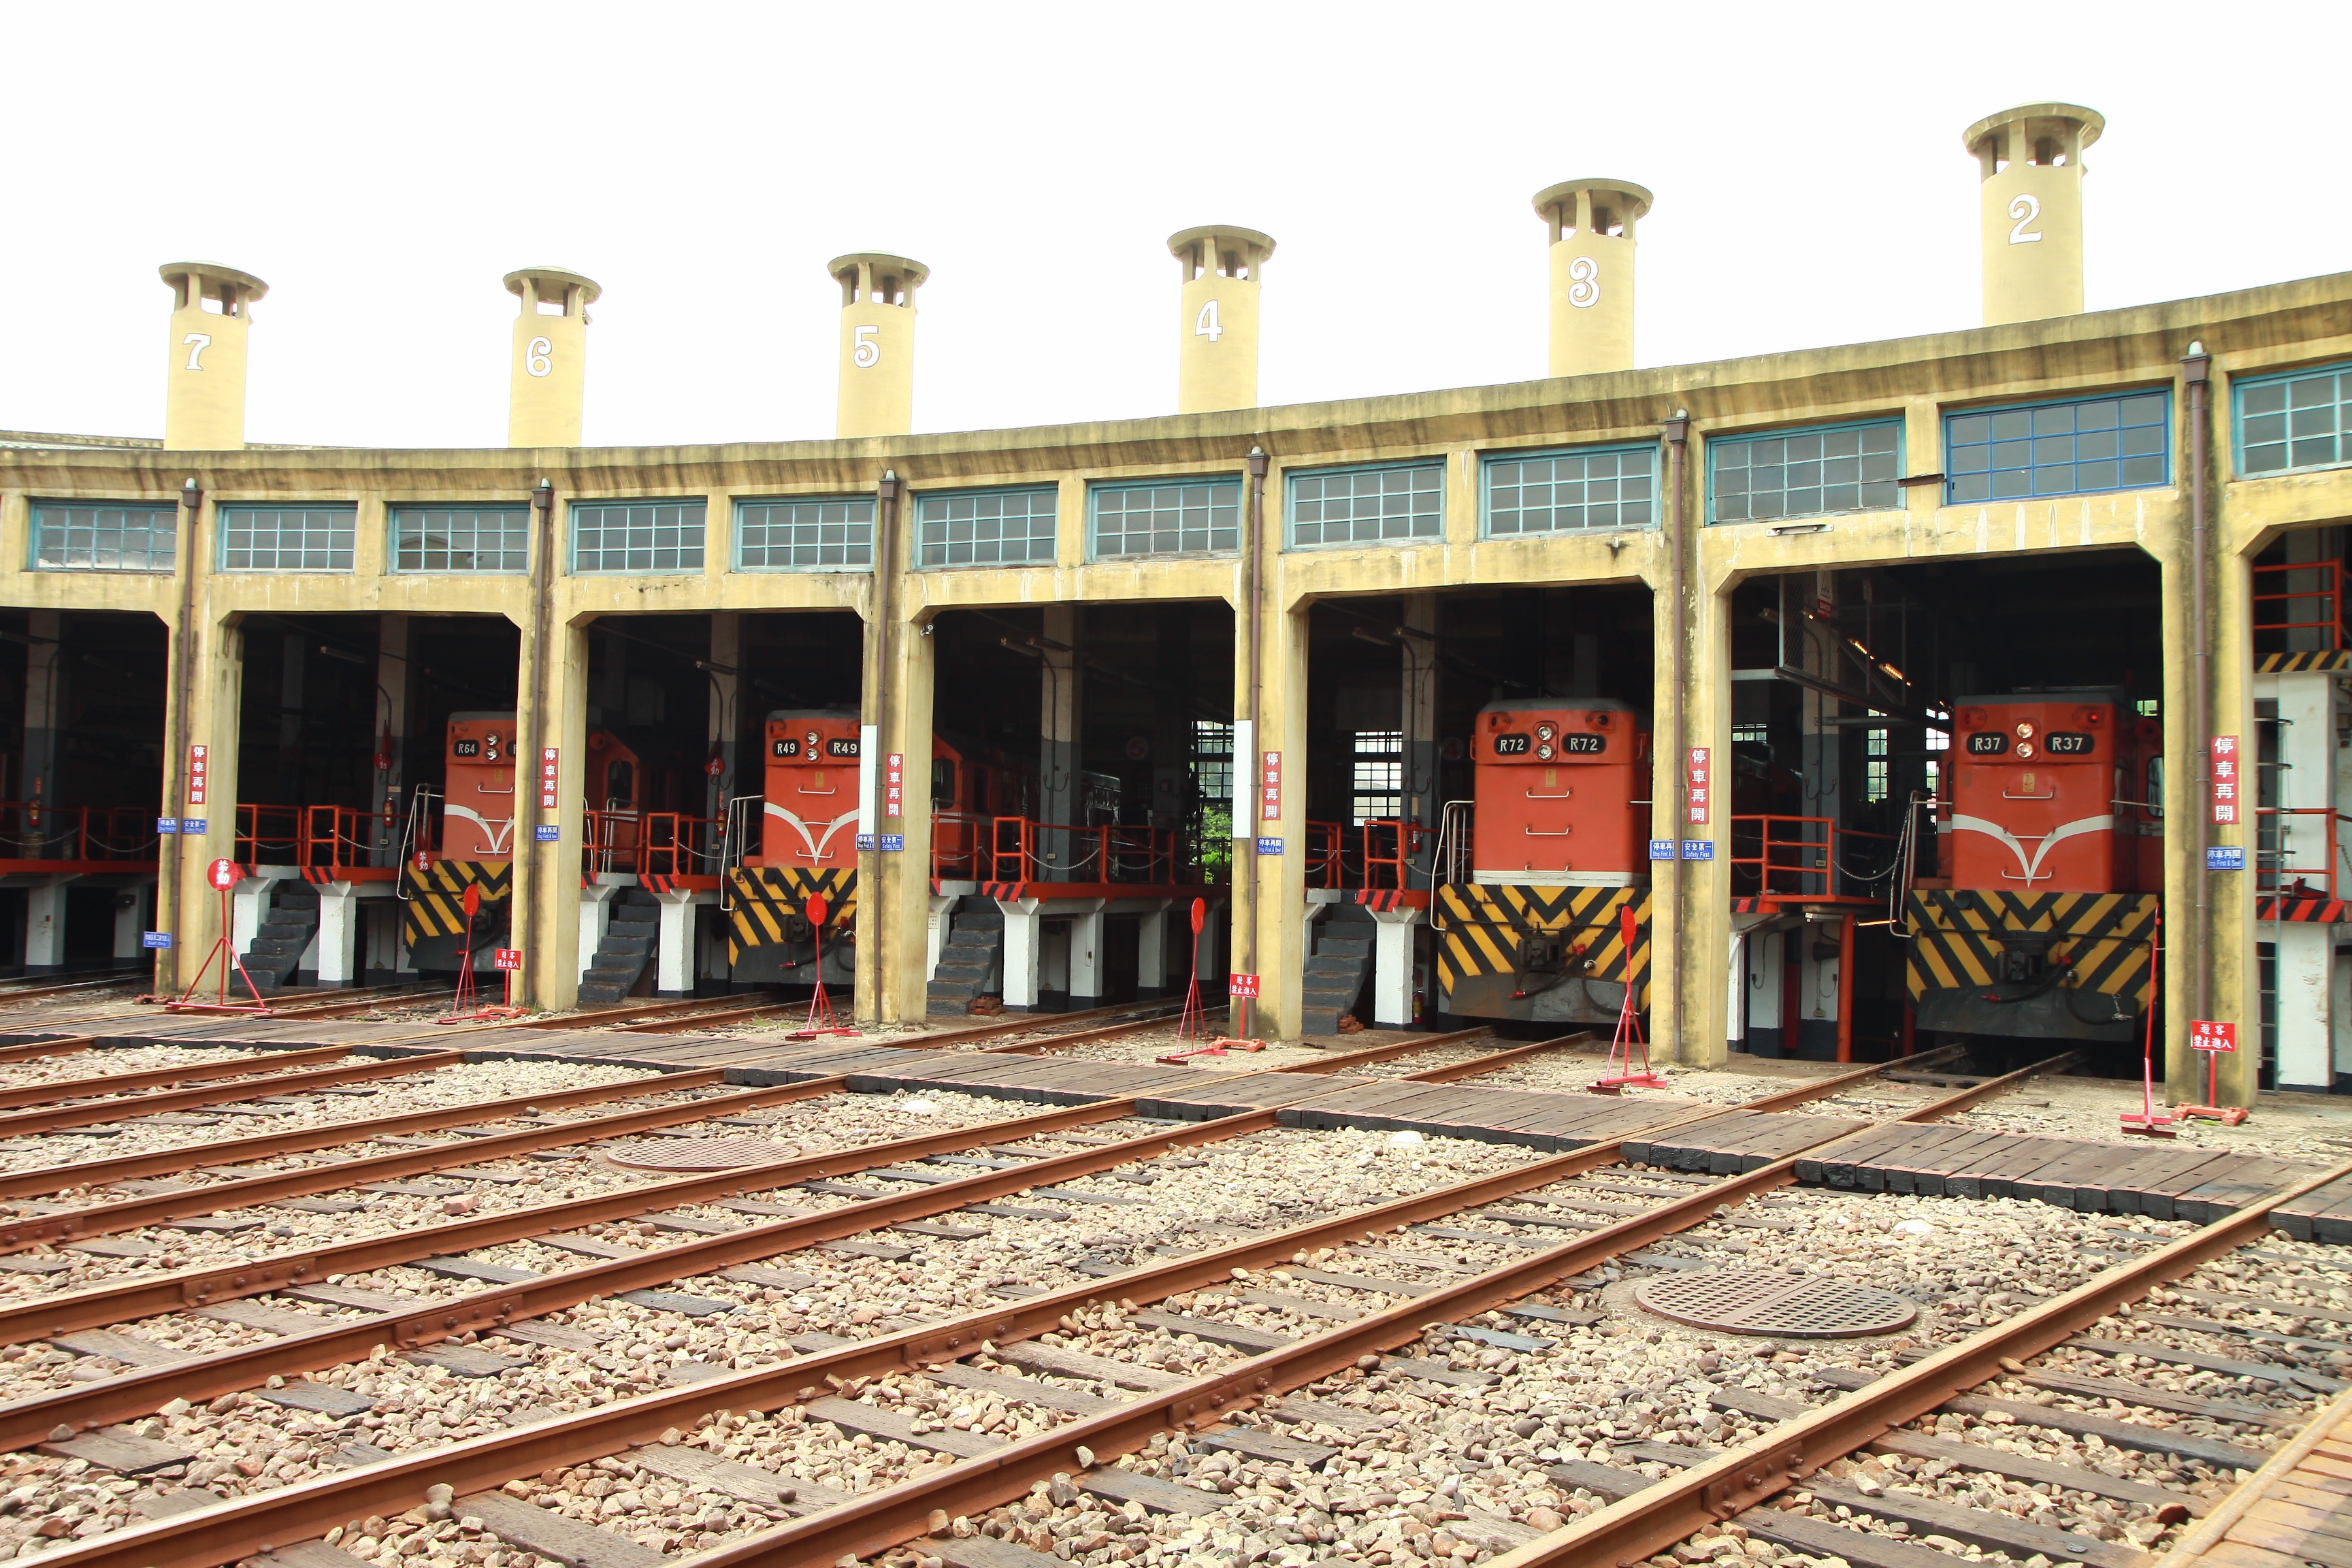
track, railroad, building, train, transport, vehicle, train station, public transport, rolling stock, railroad car, passenger car, scalloped shako garage